The Burmese Harp (1985 film)

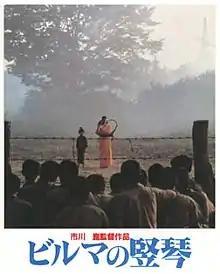
Theatrical release poster

, also known as Harp of Burma, is a 1985 Japanese film directed by Kon Ichikawa. The film is a color remake of the 1956 black-and-white "The Burmese Harp", which was also directed by Ichikawa.